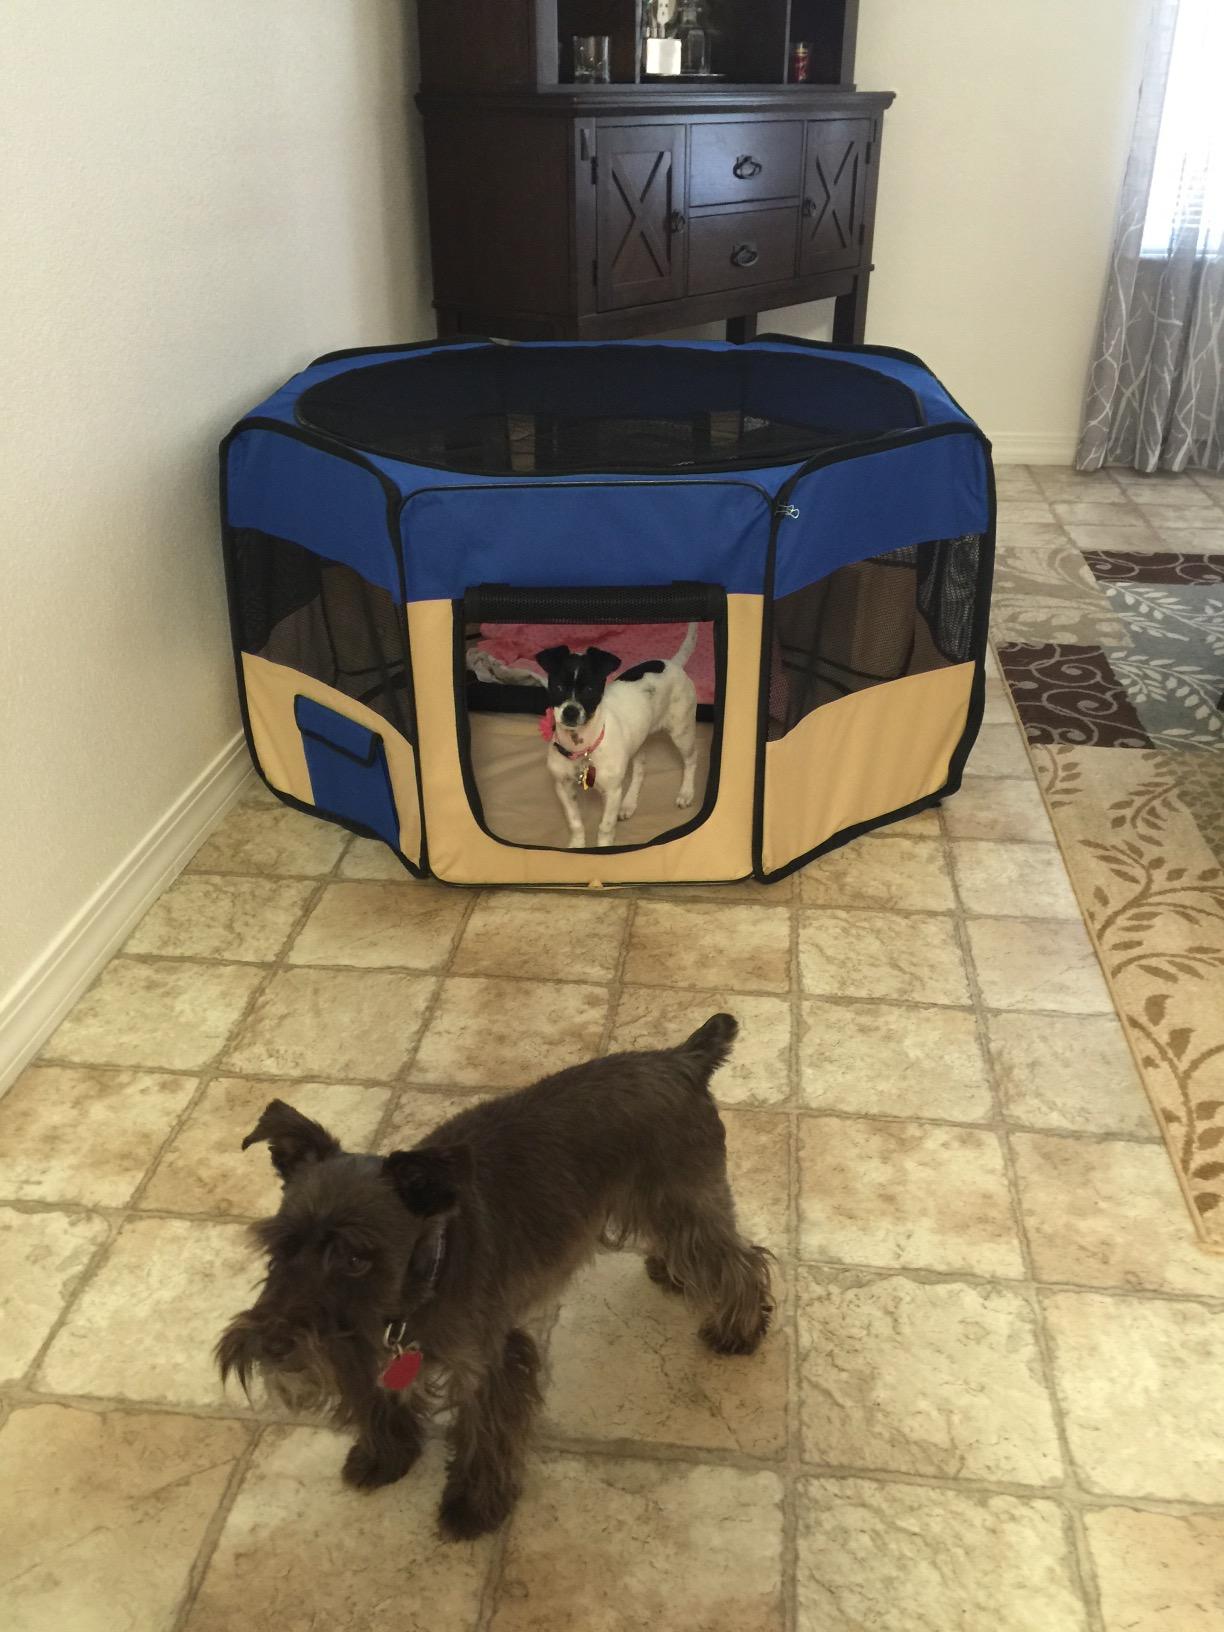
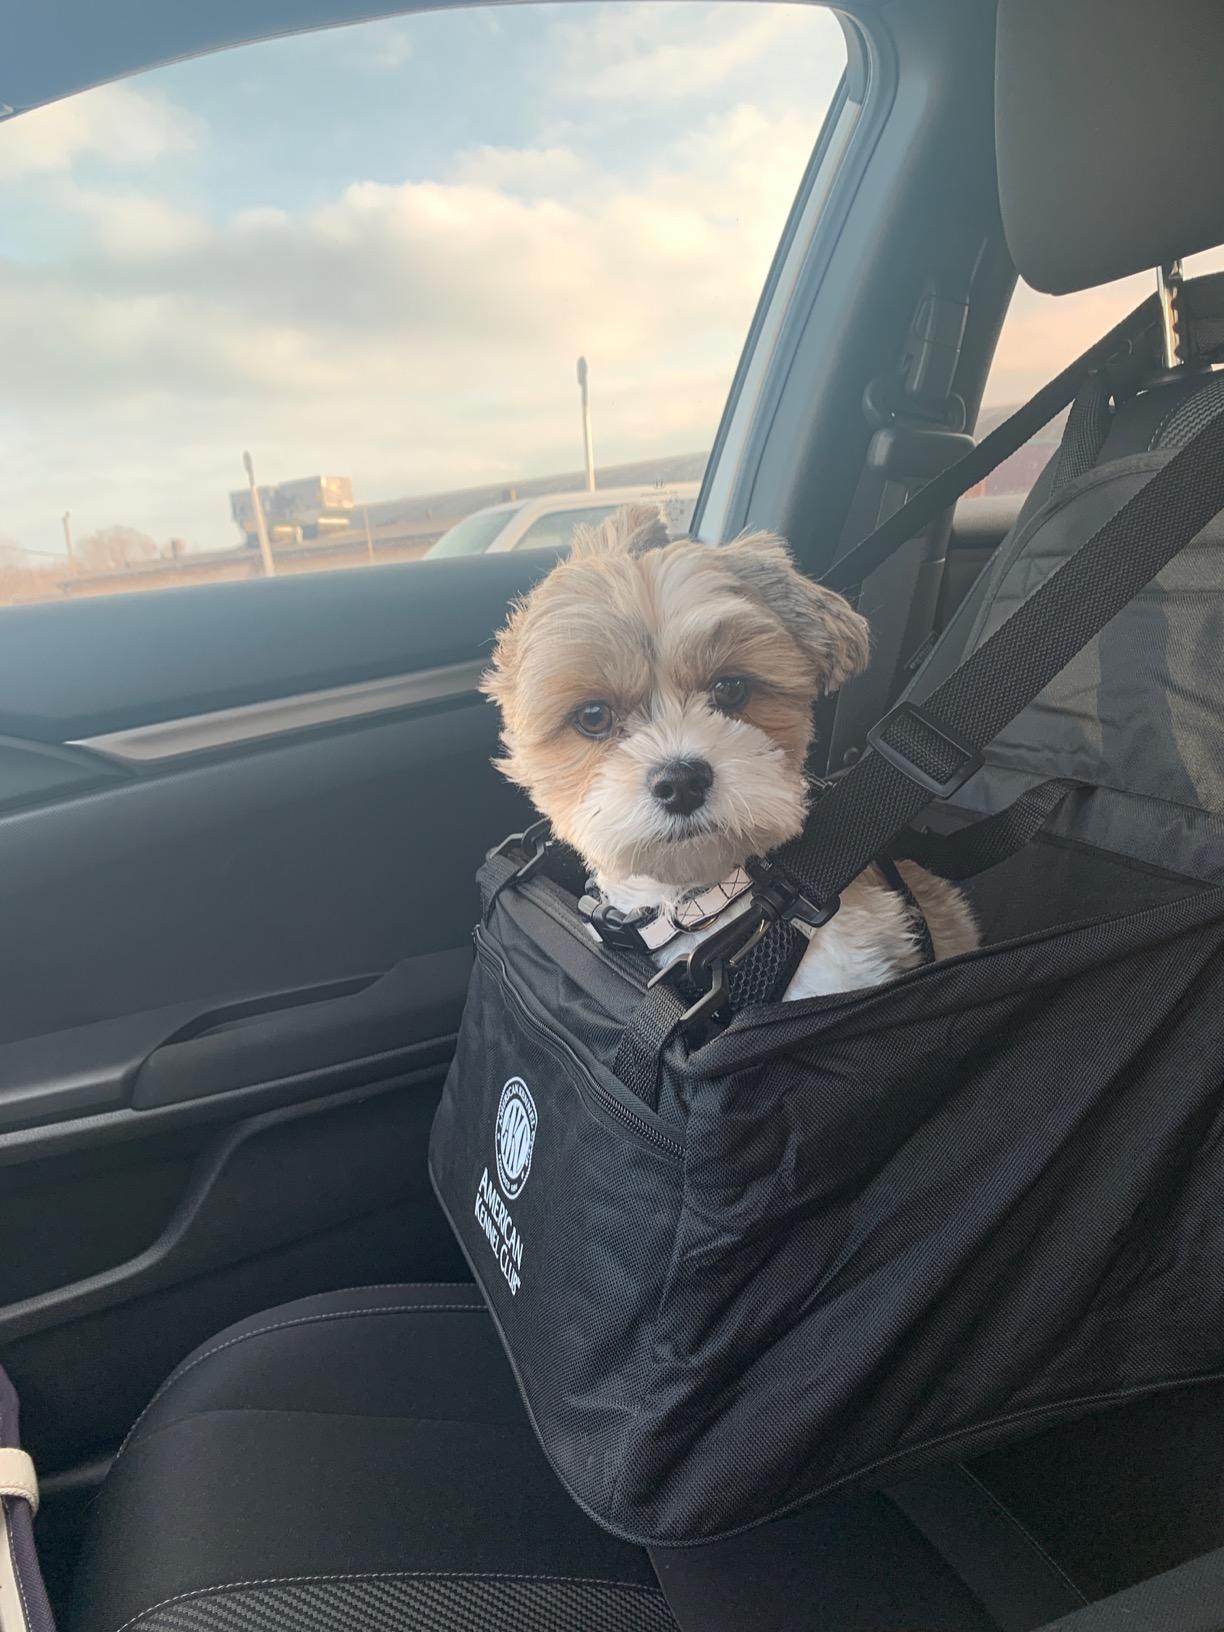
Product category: items_kennel
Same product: no